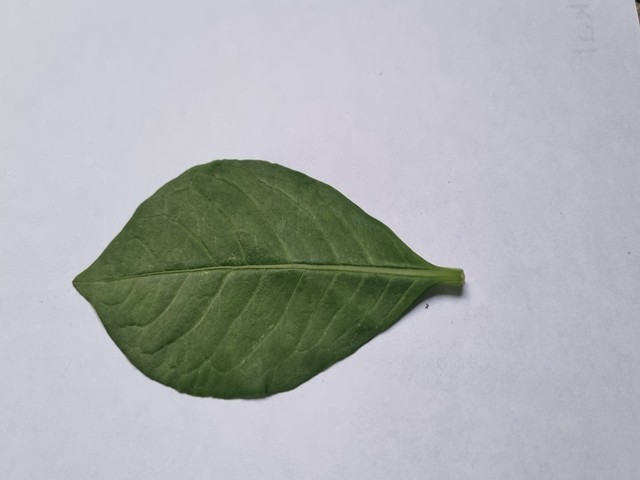
Plant: sarpagandha